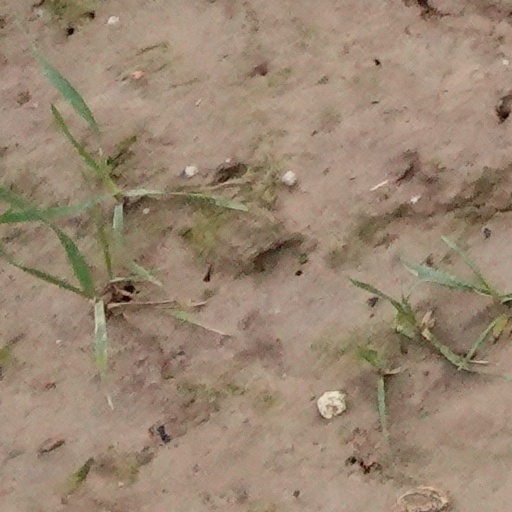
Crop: wheat